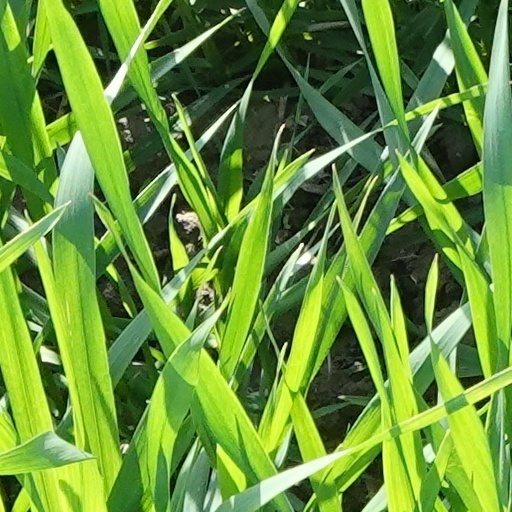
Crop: wheat